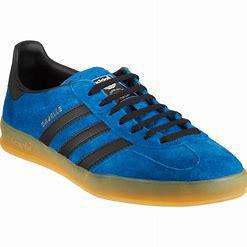
Brand: Adidas
Model: Gazelle Indoor